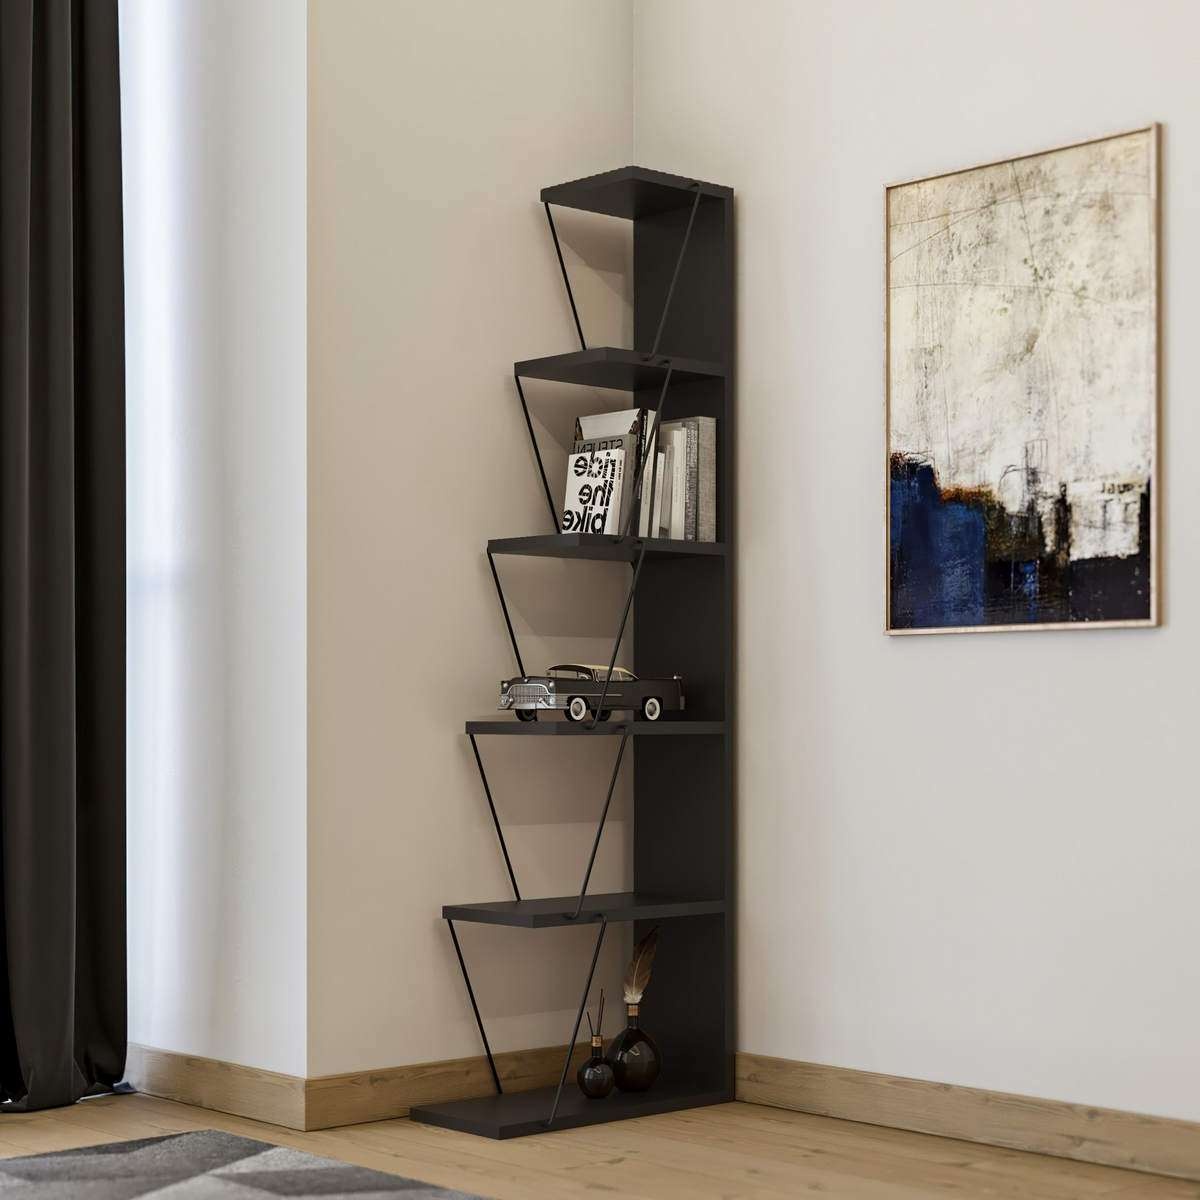
Polica za knjige Tlos - Anthracite
Brand: AG
Transformirajte svoj životni prostor s našom zapanjujućom industrijskom policom za knjige. Ovaj komad nije samo komad namještaja, već djelo umjetnosti koje će pobuditi emocije i dodati karakter svakoj prostoriji. Elegantni metalni okvir u kombinaciji s policama od 100% melaminskog obloženog iverala stvara moderan i oštar izgled koji će zasigurno impresionirati. Podižite svoj prostor Recite zbogom dosadnim policama za knjige i pozdravite komad koji će vaš prostor podići na nove visine. Industrijski dizajn dodaje dašak sofisticiranosti i stila, čineći ga savršenim dodatkom za svaki dom ili ured. Kvalitetna izrada Izrađena s preciznošću i pažnjom na detalje, ova polica za knjige je napravljena da traje. Debljina iverala od 18 mm osigurava izdržljivost i stabilnost, dok metalni okvir dodaje dašak industrijskog šarma. Organizirajte s stilom Uz obilje prostora na policama i visinu od 150 cm, lako možete prikazati svoje omiljene knjige, fotografije i dekorativne predmete s stilom. Visina police od 28 cm omogućava svestranost u aranžiranju vaših predmeta, olakšavajući stvaranje personaliziranog i organiziranog izgleda. Tehnički detalji: Materijal: 100% melaminskog obloženog iverala Debljina: 18 mm Metalni okvir za dodatnu izdržljivost Širina: 50 cm, Visina: 150 cm, Dubina: 22 cm Visina police: 28 cm Boja: Antracit Ne zadovoljavajte se običnim kada možete imati izvanredno. Dodajte našu industrijsku policu za knjige u svoj prostor danas i doživite razliku koju može napraviti. 100% IVERICA OBLOŽENA MELAMINOM Debljina: 18 mm Metal Frame Širina: 50 cm Visina: 150 cm Dubina: 22 cm Polica Visina: 28 cm
Category: Furniture > Shelving > Bookcases & Standing Shelves > Corner Bookcases & Shelves